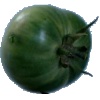
Label: Tomato not Ripened 1